Stephen T. Birdsall House

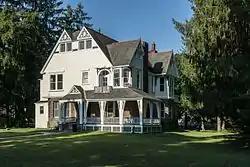

The Stephen T. Birdsall House is a historic house located at 186–192 Ridge Street in Glens Falls, Warren County, New York.